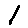
Label: 1